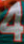
Number: 4